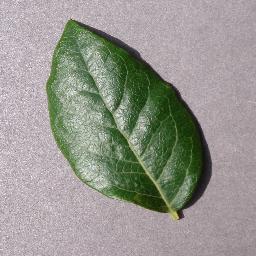
Label: Blueberry___healthy